Muhammad Afzal Husain

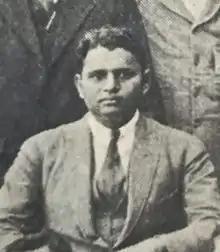
M. Afzal Husain in 1923 at Pusa

Muhammad Afzal Husain (10 June 1889 – 1 November 1970) was a British Indian and later Pakistani entomologist who served briefly as an officiating Imperial Entomologist is considered father of entomology in Pakistan. He was Vice Chancellor of the Punjab University from 1938 to 1960. He was conferred the title Khan Bahadur.